Yemenite Jews

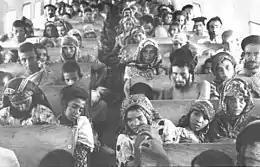
Jewish exodus from Arab and Muslim countries: Yemenite Jews en route from Aden to Israel on "wings of eagles".

Ottoman rule ended in 1630, when the Zaydis took over Yemen. Jews were once again persecuted. In 1679, under the rule of Al-Mahdi Ahmad, Jews were expelled "en masse" from all parts of Yemen to the distant province of Mawza, in what was known as the Mawza Exile, when many Jews died of starvation and disease as a consequence. As many as two-thirds of the exiled Jews did not survive. Their houses and property were seized, and many synagogues were destroyed or converted into mosques.